Little Egg Harbor Friends Meeting House

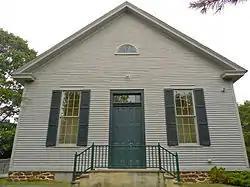

The Little Egg Harbor Friends Meeting House is a historic Quaker meetinghouse located at 21 E. Main Street in the borough of Tuckerton in Ocean County, New Jersey, United States. The meetinghouse was built in 1863. It was documented by the Historic American Buildings Survey (HABS). The building was added to the National Register of Historic Places on December 9, 2002, for its significance in architecture and religion. Little Egg Harbor Meeting is part of Burlington Quarterly Meeting which is part of the Philadelphia Yearly Meeting. Friends continue to meet at Little Egg Harbor Meeting on Sundays at 10:30 a.m.